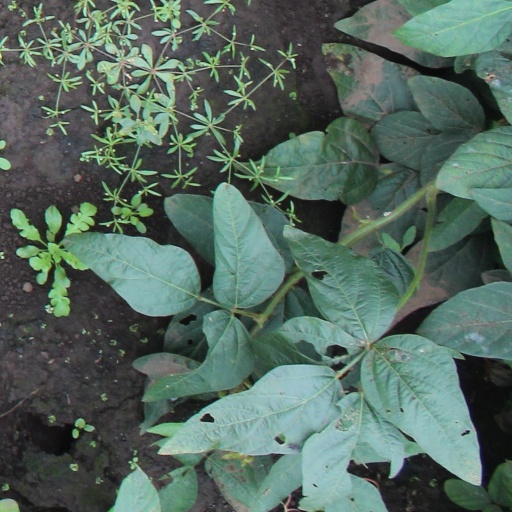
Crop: soybean